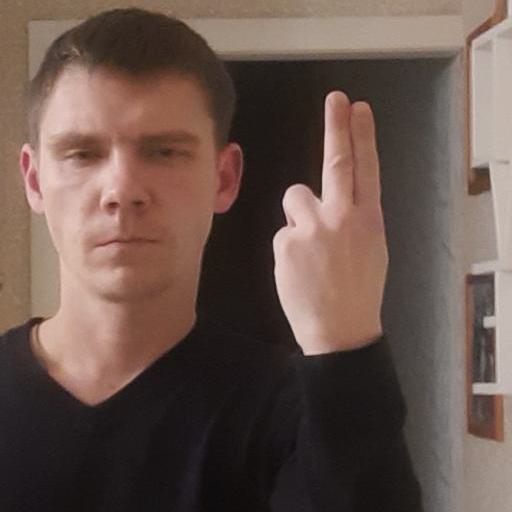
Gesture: two_up_inverted